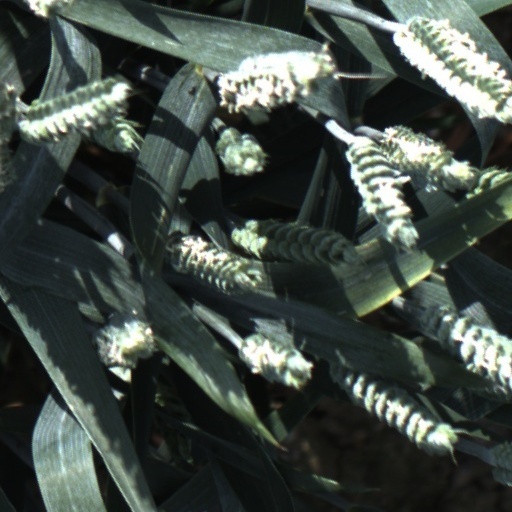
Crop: wheat